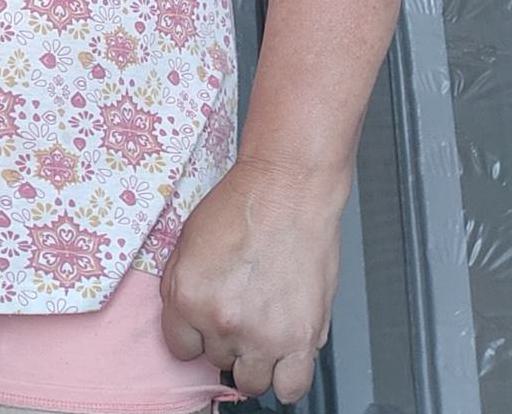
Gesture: no_gesture